Uido Truija

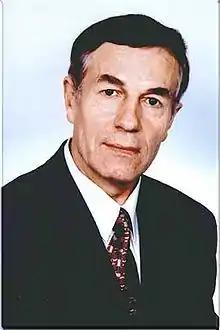

He was born in Vastseliina, Võrumaa, and graduated from Tallinn Maritime School as a shipmaster.